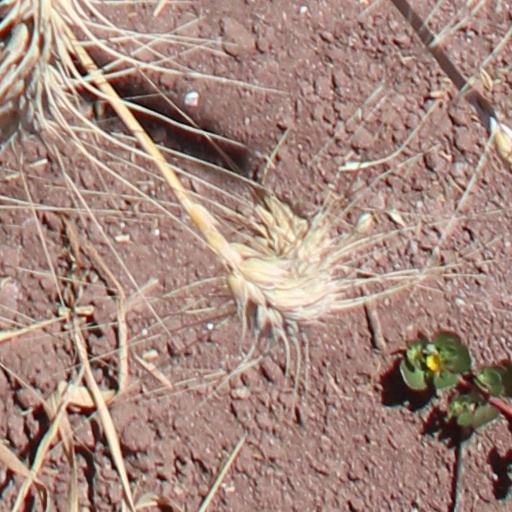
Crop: wheat